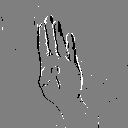
ASL letter: b